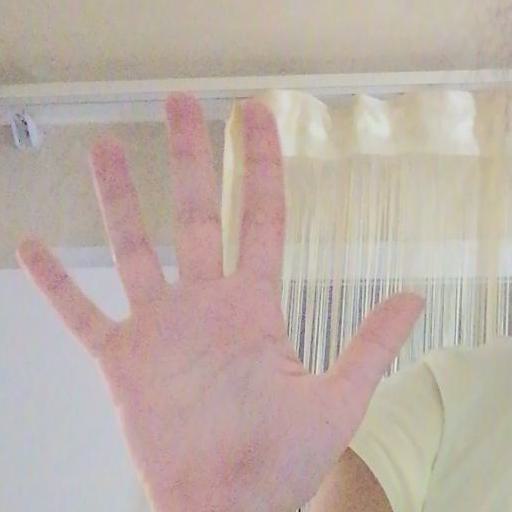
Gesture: palm